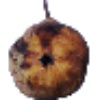
Label: Pear Abate 1